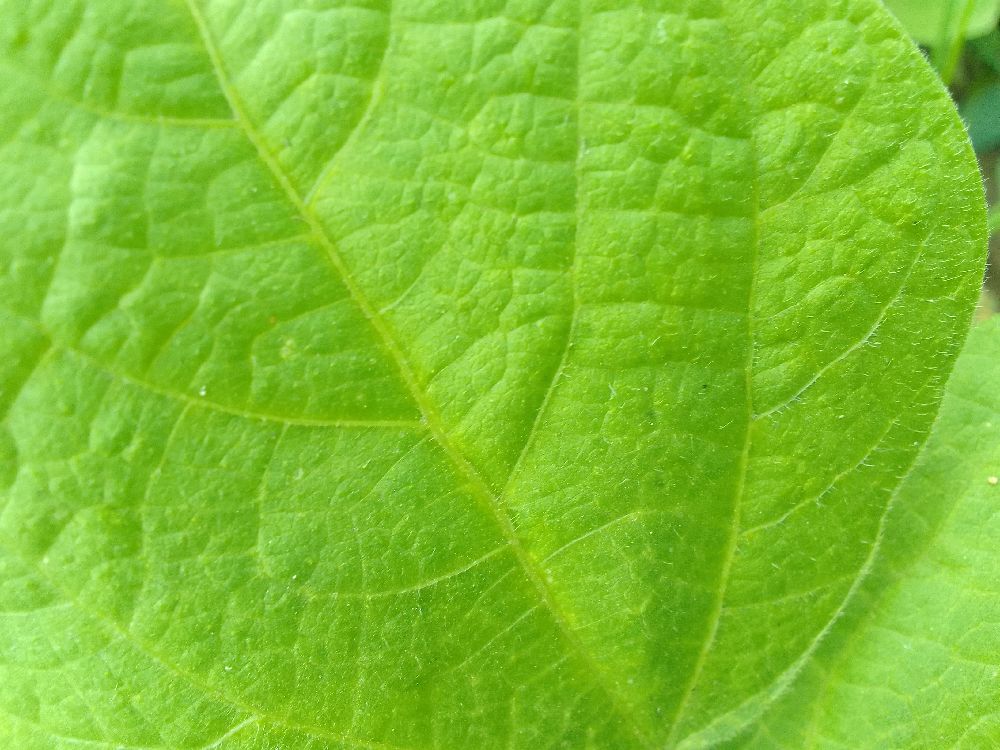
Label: healthy